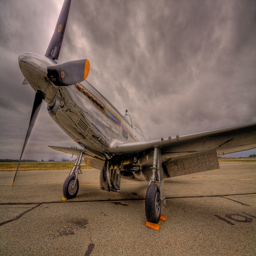
A small silver airplane parked on an airport.
A propeller plane is secured with blocks on the tarmac.
A vintage airplane on the runway on a cloudy day.
An airplane is sitting on an empty runway.
A silver air craft is parked on the tarmac.